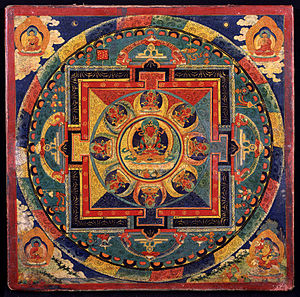
Mandala
Buddhistisk mandala
Mandala er en symmetrisk figur ofte i blomst-, kors- eller hjulform.